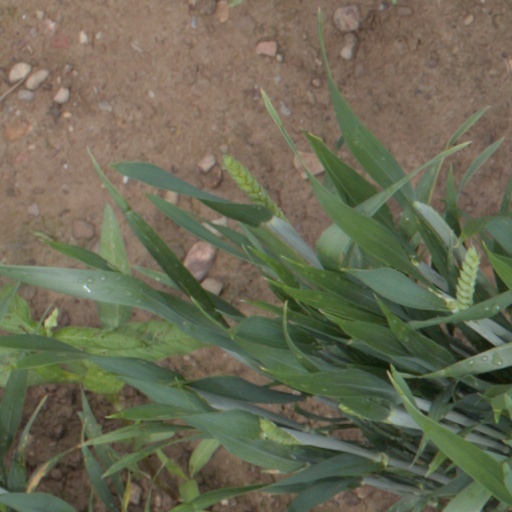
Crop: wheat